Falmer railway station

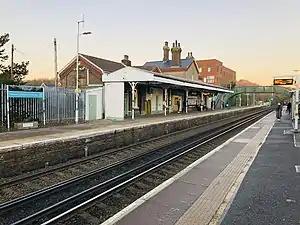
The platforms at Falmer, looking northeast

Falmer railway station is in Brighton and Hove, East Sussex, south-east England, from Brighton railway station on the East Coastway line. It is operated by Southern.